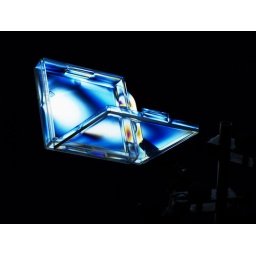
Taken in front of computer screen with polarized lens.